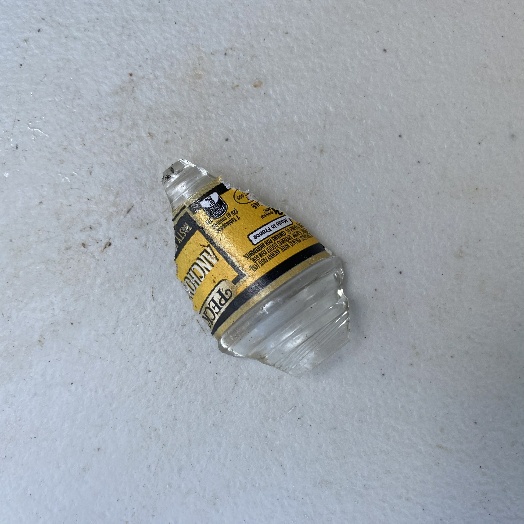
Label: Glass